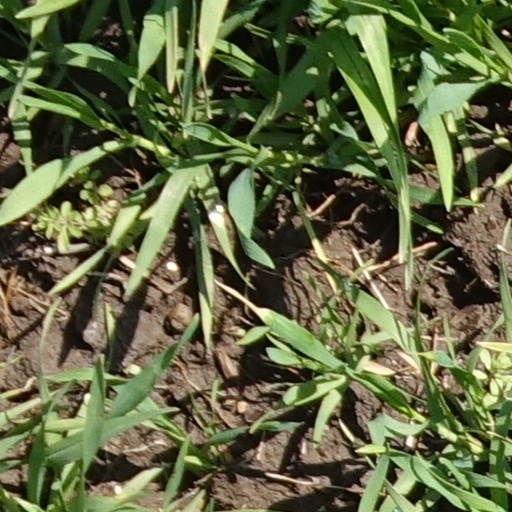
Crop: wheat